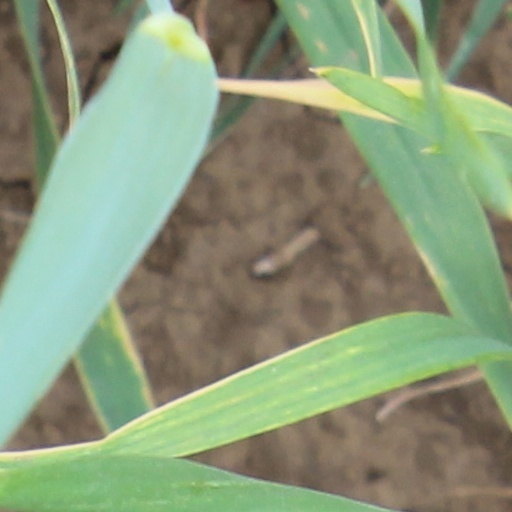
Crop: wheat